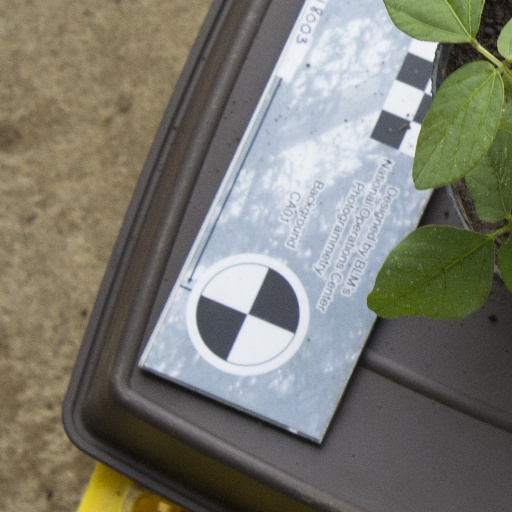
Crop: soybean